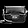
Label: Bag